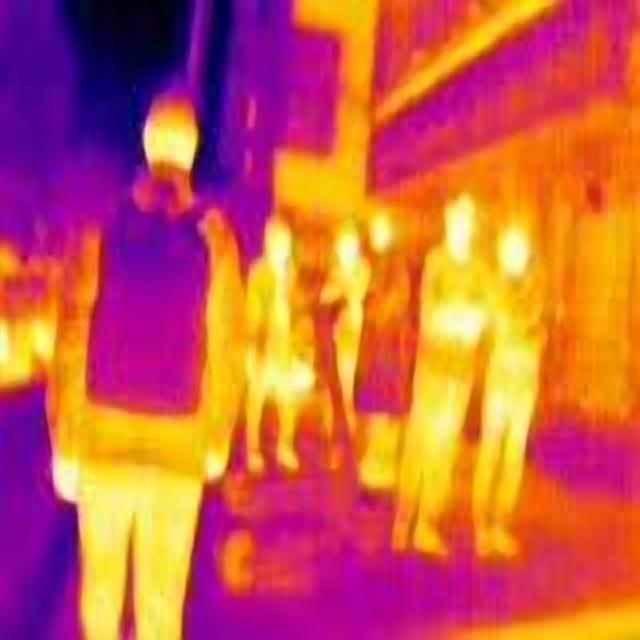
Detected objects:
label: person
label: person
label: person
label: person
label: person
label: person